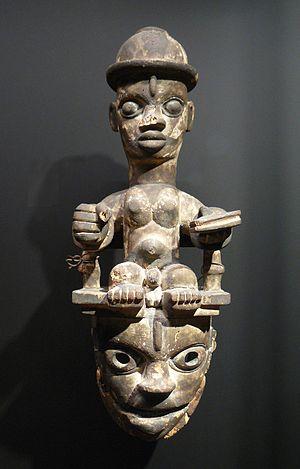
Masque - population Ogoni - Nigéria - 20ème siècle - bois, env. 30 cm - Musée du quai Branly - Paris - n° d'inventaire
Kirikou et la Sorcière est un long métrage d'animation franco-belgo-luxembourgeois réalisé par Michel Ocelot et sorti en 1998. Adapté d'un conte africain, le film raconte les aventures de Kirikou, un garçon minuscule mais à l'intelligence et à la générosité hors du commun, dans sa lutte contre la sorcière Karaba, qui tyrannise les habitants du village à l'aide de ses pouvoirs maléfiques et d'une armée de fétiches. Par son scénario, ses graphismes, sa musique et ses doublages, Kirikou s'inspire au plus près des cultures de l'Afrique de l'Ouest.
Ogoni ou le peuple des Ogonis est l'un des peuples indigènes vivant dans l'État de Rivers dans le Sud du Nigeria. On le connaît aussi sous l’appellation « royaume Ogoni ». Cette population compte environ 1 500 000 personnes et occupe un territoire de 1 050 km² qu'ils désignent aussi sous l’appellation « Ogoni » ou « Ogoniland ».